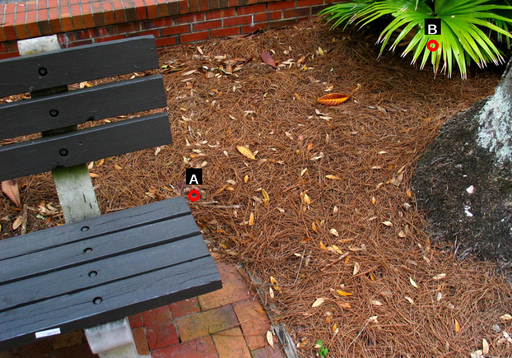
Question: Two points are circled on the image, labeled by A and B beside each circle. Which point is closer to the camera?
Select from the following choices.
(A) A is closer
(B) B is closer
Answer: A